Valérian and Laureline

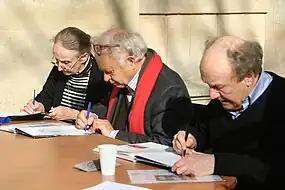
Creators of "Valérian and Laureline": Eveline Tranlé (colorist), Pierre Christin (writer), Jean-Claude Mézières (illustrator)

Valérian and Laureline, originally titled Valérian: Spatio-Temporal Agent and also commonly known as Valérian, is a French science fiction comics series, created by writer Pierre Christin and artist Jean-Claude Mézières. It was first published in "Pilote" magazine in 1967; the final installment was published in 2010. All of the "Valérian" stories have been collected in comic album format, comprising some twenty-one volumes plus a short story collection and an encyclopædia.